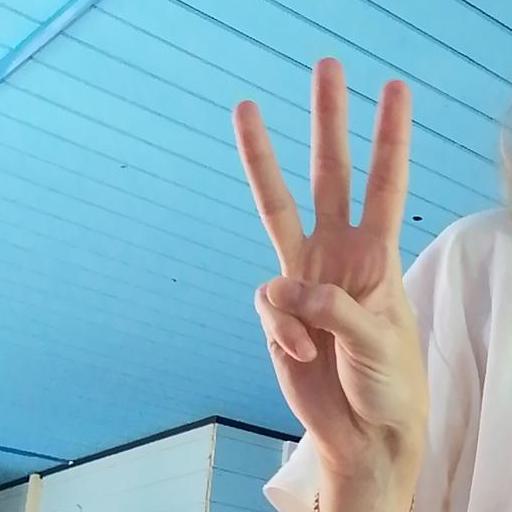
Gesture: three